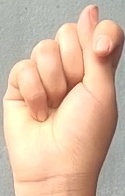
ASL sign: T